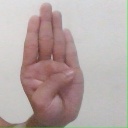
अक्षर: ब